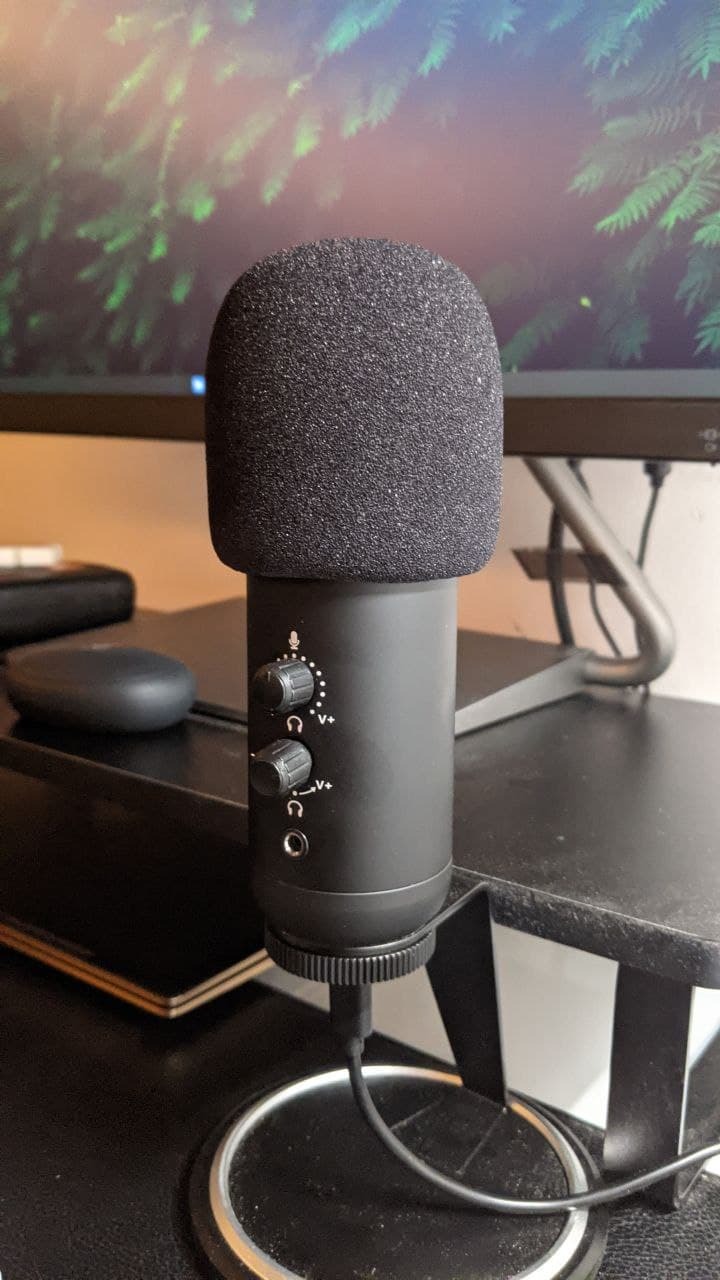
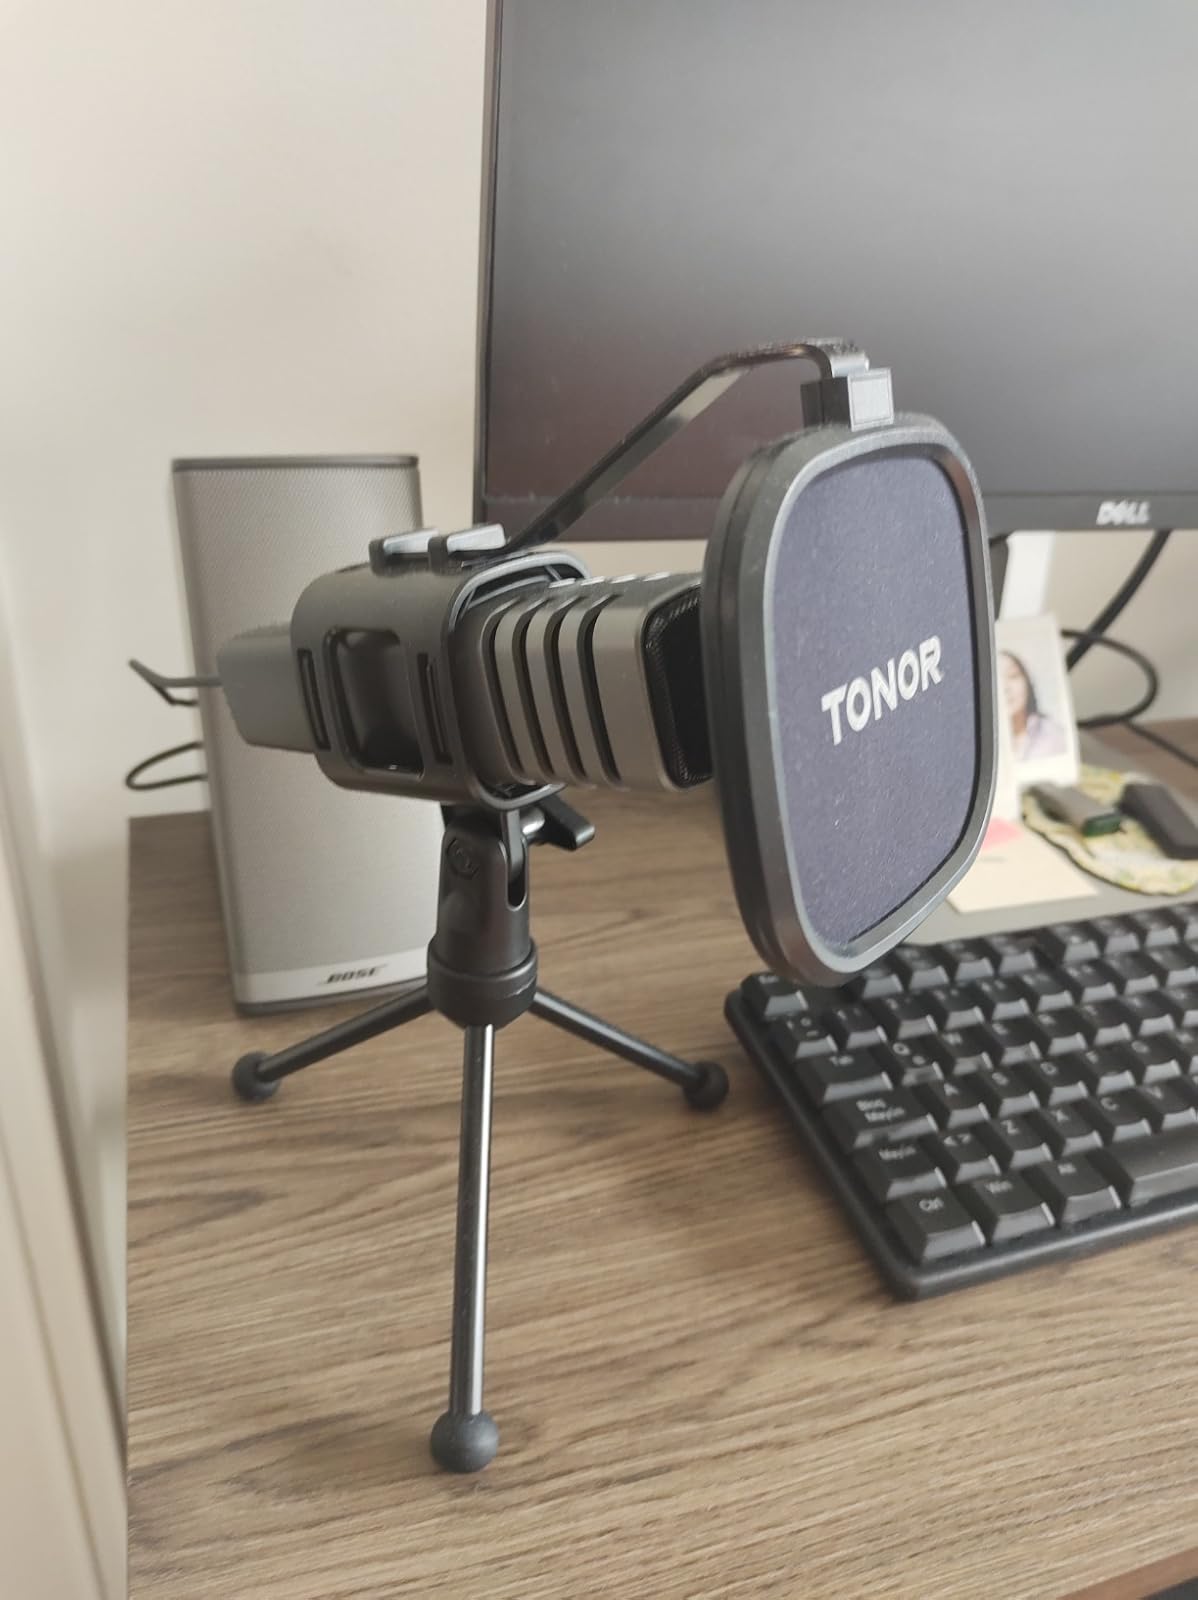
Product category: microphone
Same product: no